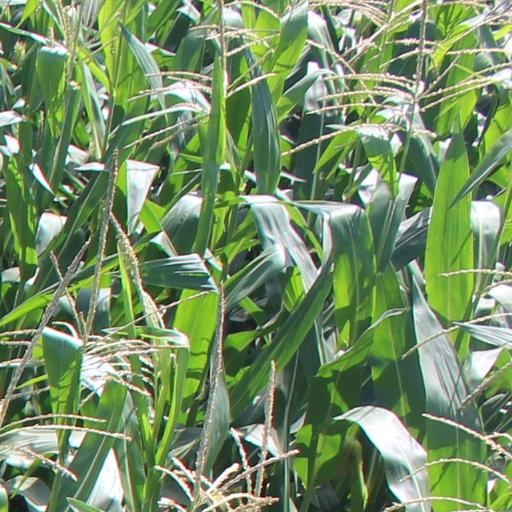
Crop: maize; corn